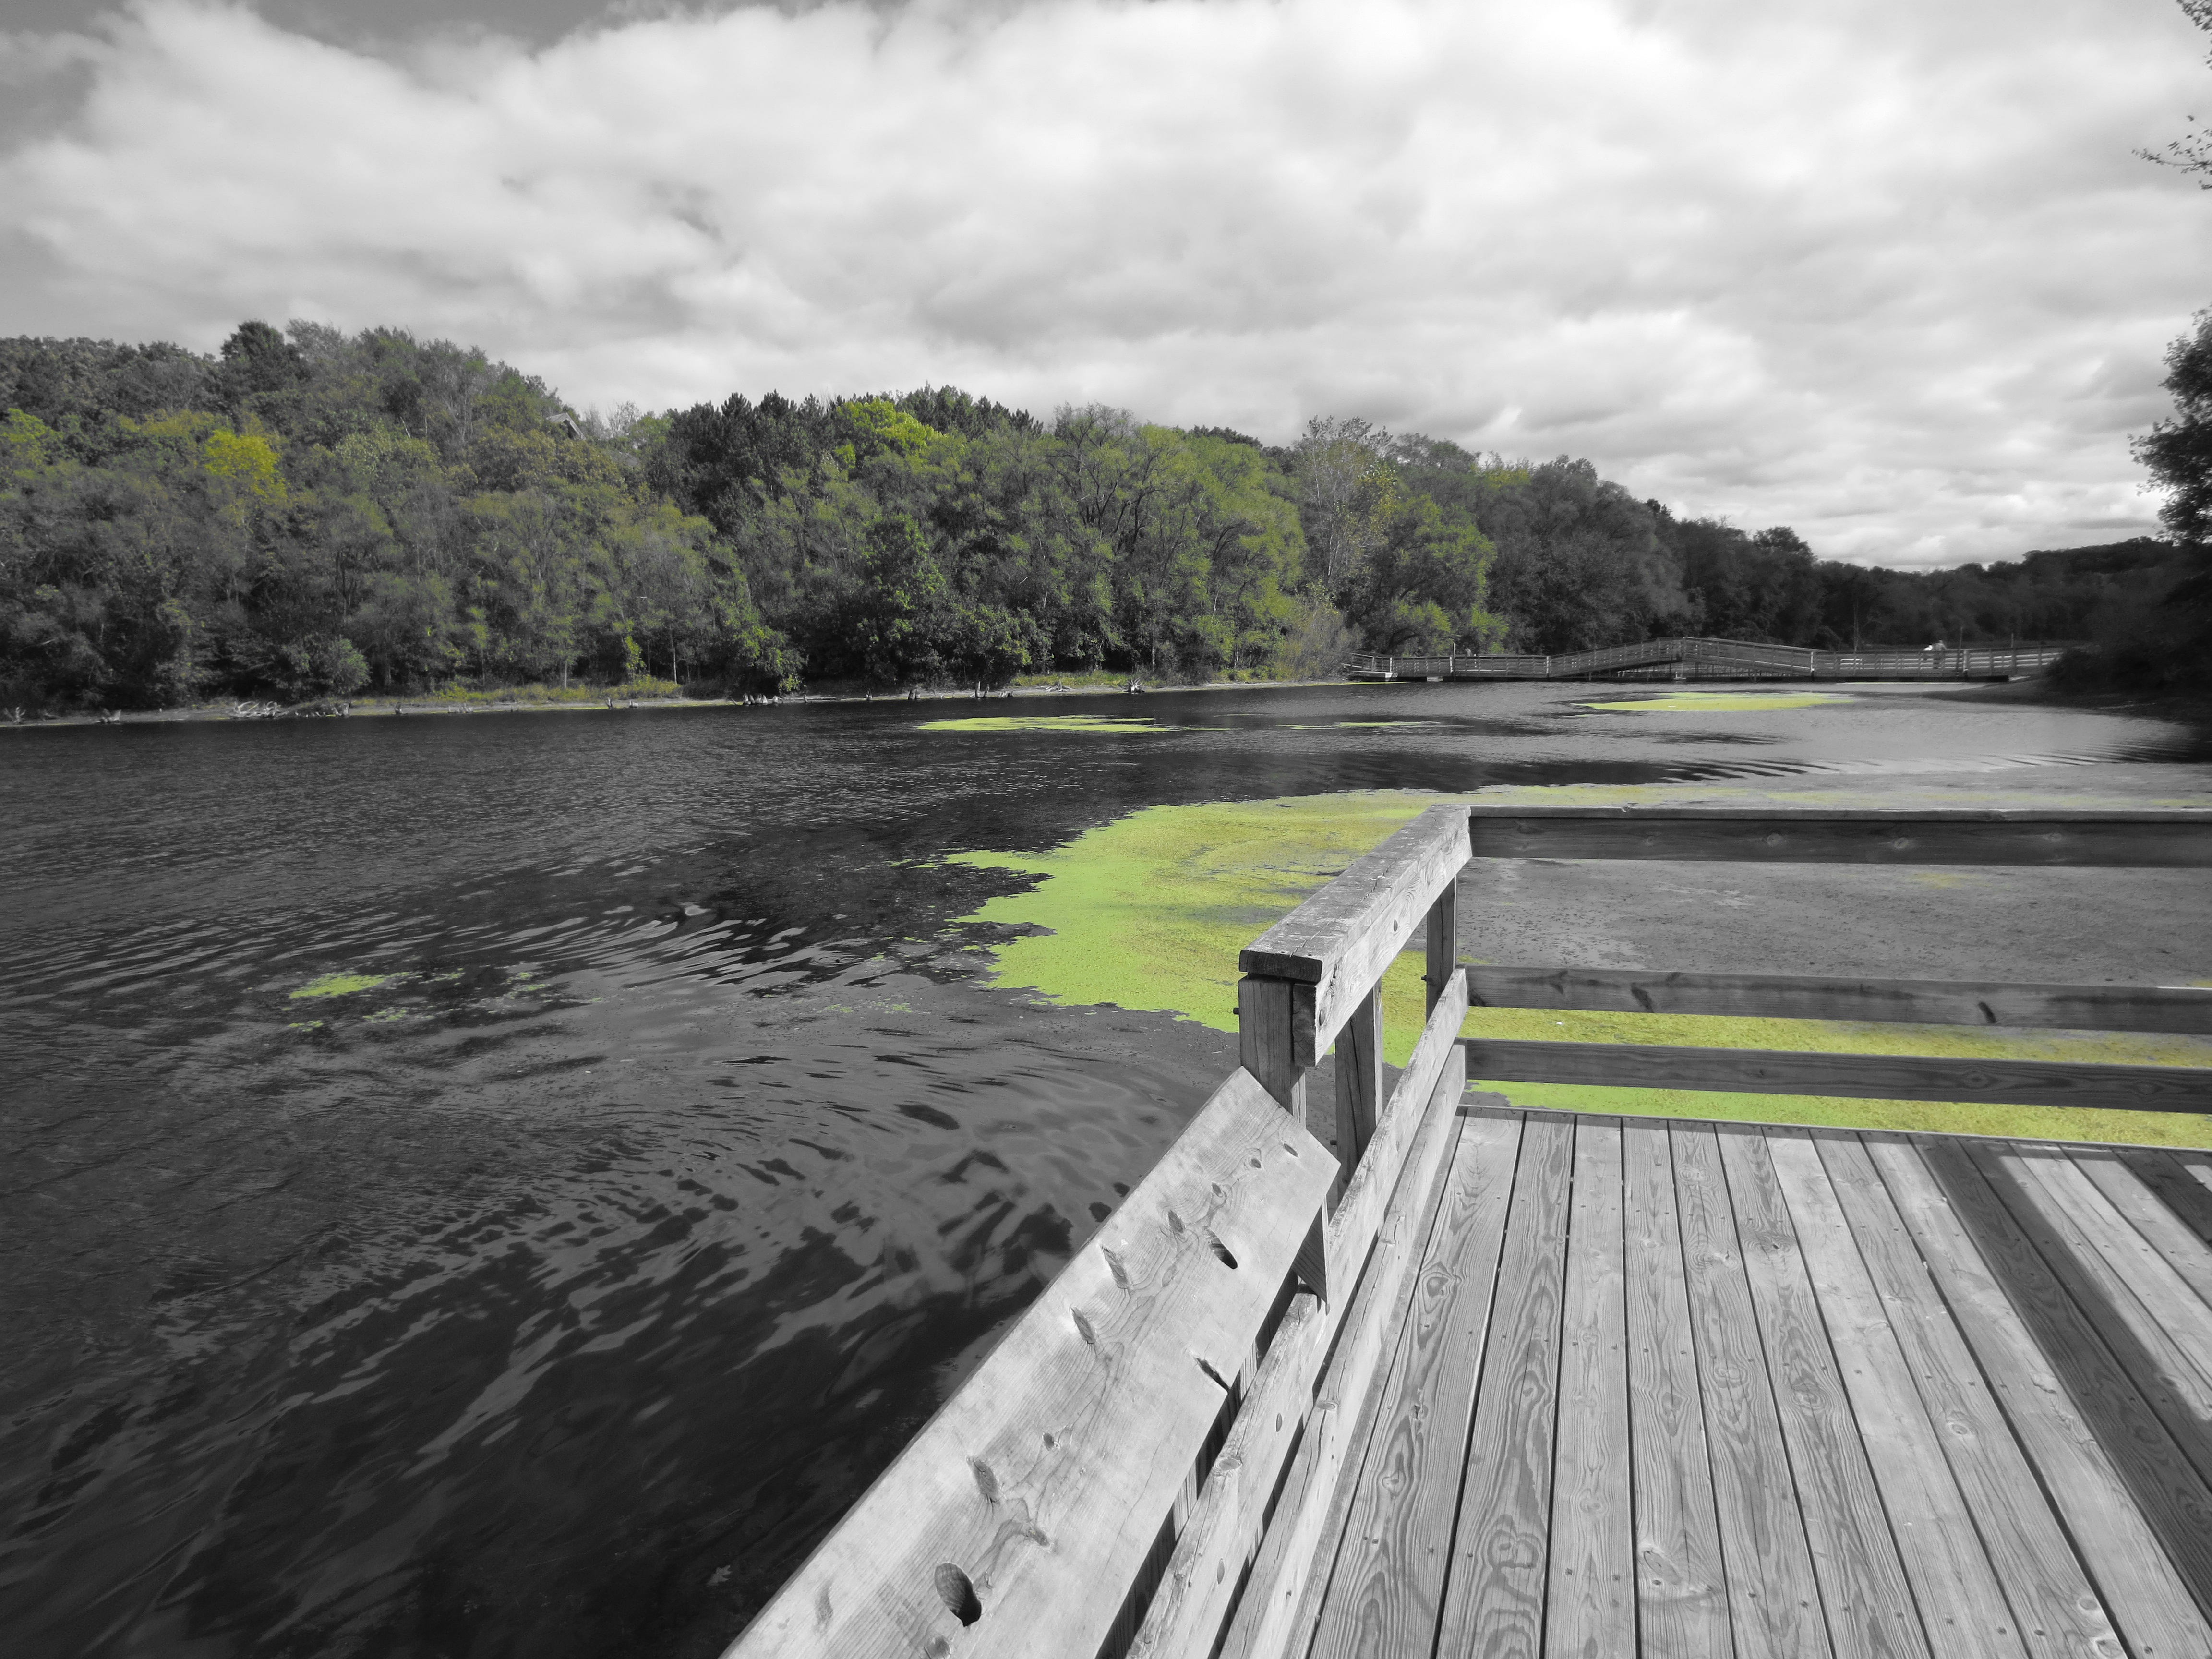
water, nature, dock, shore, lake, river, reflection, vehicle, reservoir, monochrome, waterway, boating, wetland, habitat